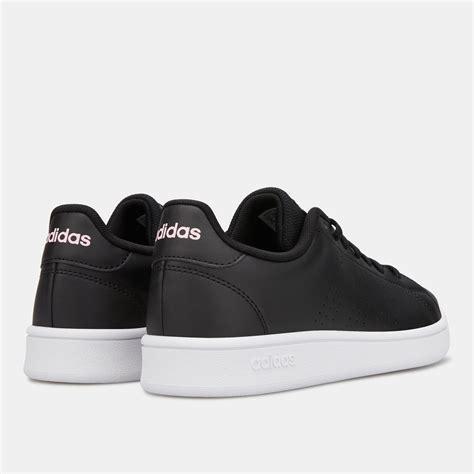
Brand: Adidas
Model: Advantage